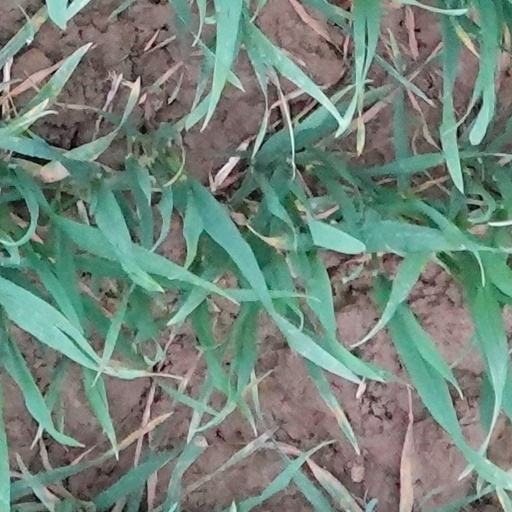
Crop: wheat